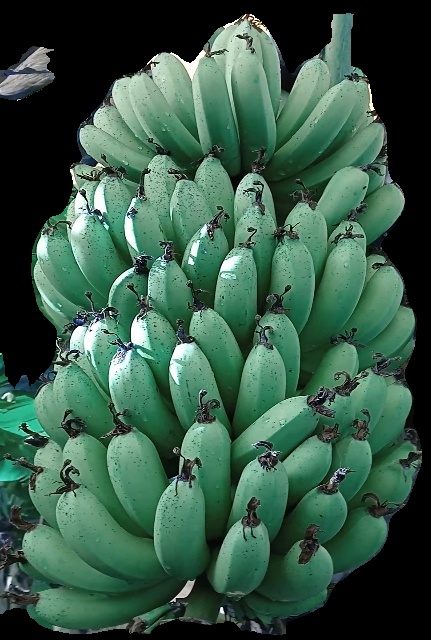
Variety: pachbale
Grade: grade1